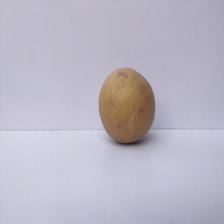
Size: Large